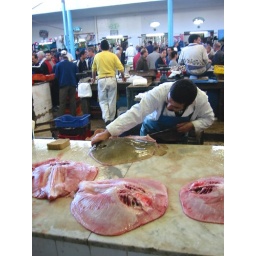
A fish monger carefully filets a freshly caught Sea Ray at the market in Monastir, Tunisia.